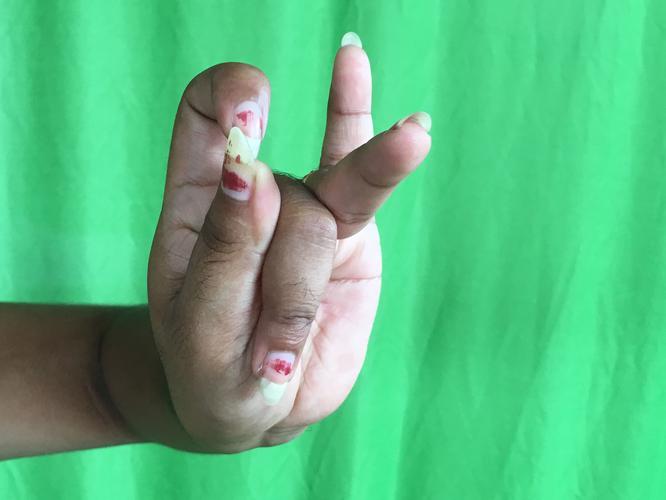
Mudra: Katakamukha_3
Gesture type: single_hand